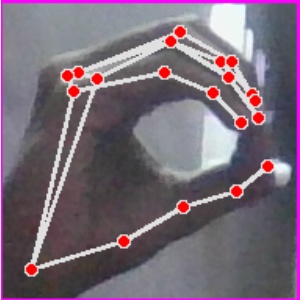
अक्षर: ठ